Armando Malay

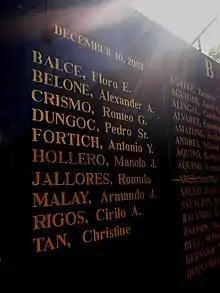
Detail of the Wall of Remembrance at the Bantayog ng mga Bayani, showing names from the 2003 batch of Bantayog Honorees, including that of Armando Malay.

The National Press Club gave Dean Malay a Lifetime Achievement Award in 1990. Four years later, he was named one of the Ten Outstanding Filipinos (TOFIL). He was also one of the recipients of the Metrobank Foundation's first Outstanding Journalists Awards in 2001.